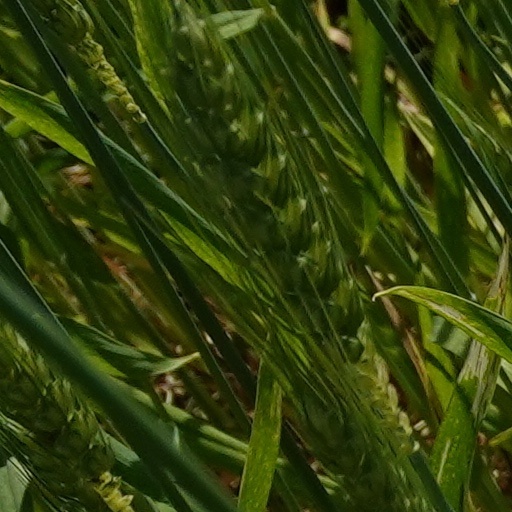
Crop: wheat